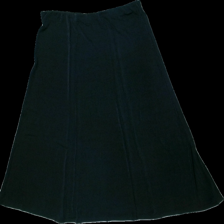
View: back
Type: Skirt
Category: Ladies
Brand: Missing
Colors: Black
Material: 100% polyester
Cut: Regular
Season: All
Trend: 80s
Damage location: top center
Damage 2 location: middle left
Damage 3 location: bottom center
Price range: 50-100
Recommended usage: Reuse
Description: svart kjol
Comment: vintage